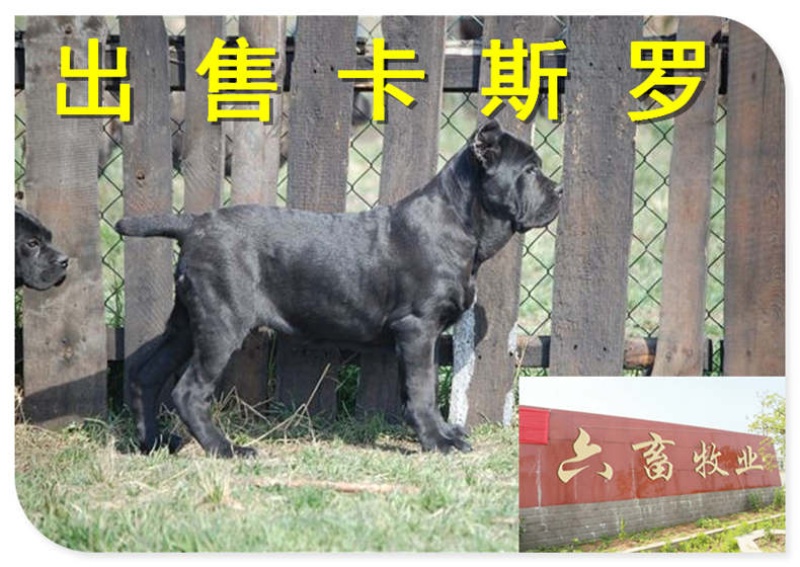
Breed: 253-n000105-Cane_Carso